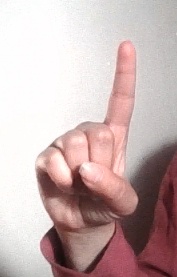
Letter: bb